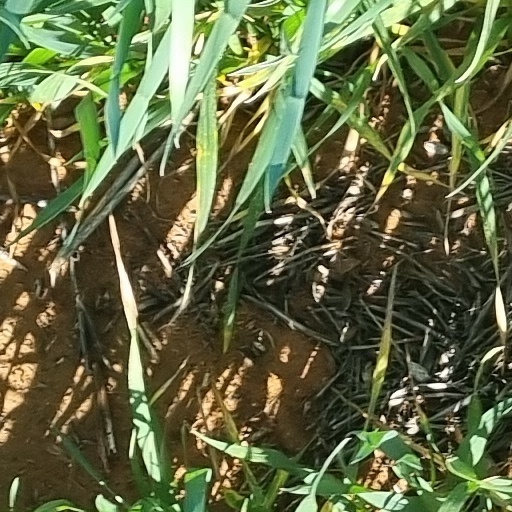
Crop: wheat